Korean architecture

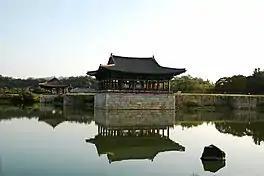
Anapji is an artificial pond in Gyeongju, South Korea. It was part of the palace complex of ancient Silla. It was constructed by order of King Munmu in 674 CE.

United Silla architecture is defined as from the 7th century to the 10th century. After the unification of the Korean peninsula into the kingdom of United Silla, Korean Silla institutions were radically transformed. United Silla absorbed the fully matured culture of the Tang dynasty in China, and at the same time developed a unique cultural identity. New Buddhist sects were introduced from the Tang and Buddhist art flourished. It was a period of peace and cultural advancement in all fields of the arts.